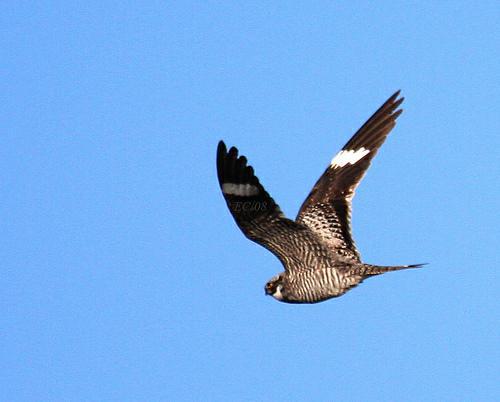
A photo of a nighthawk